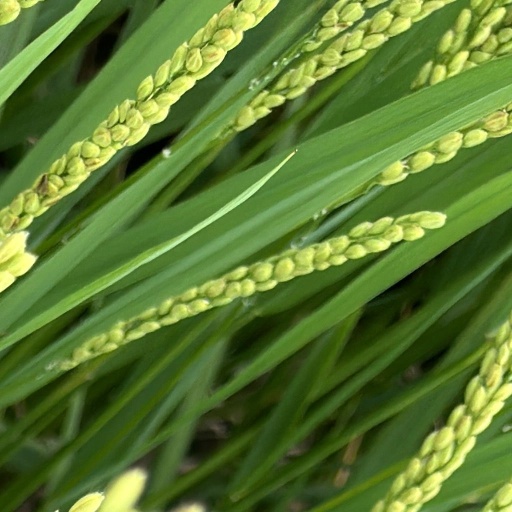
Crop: rice